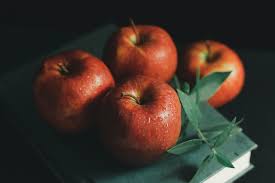
Label: trash